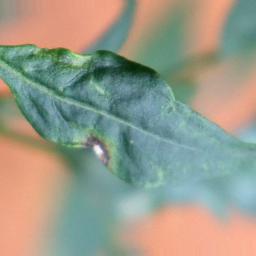
Label: cercospora